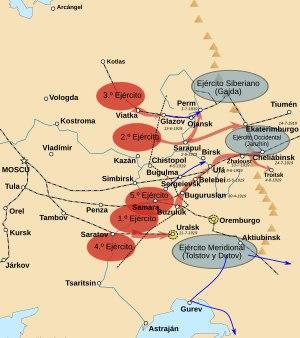
Le communisme est initialement un ensemble de doctrines politiques, issues du socialisme et, pour la plupart, du marxisme, s'opposant au capitalisme et visant à l'instauration d'une société sans classes sociales, sans salariat et une mise en place d'une totale socialisation économique et démocratique des moyens de production.